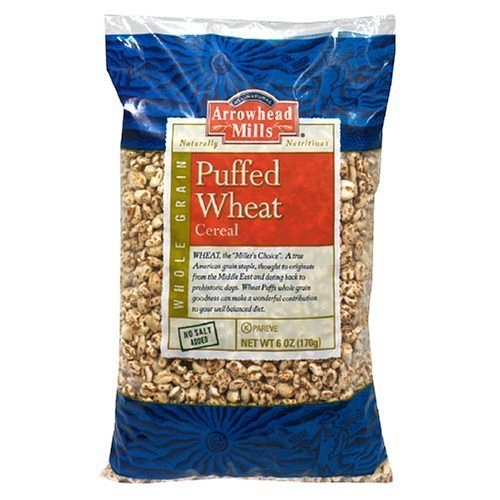
Item Name: Arrowhead Mills Puffed Wheat Cereal, 6 oz
Value: 6.0
Unit: ounce

Price: 2.79